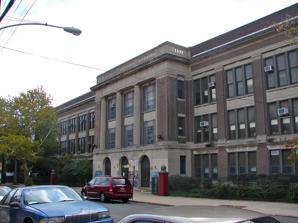
Building: Jay Cooke Junior High School
Country: United States of America
Year built: 1924
United States historic place Jay Cooke Junior High School U.S. National Register of Historic Places Jay Cooke Junior High School, September 2010 Location in Philadelphia Show map of Philadelphia Location in Pennsylvania Show map of Pennsylvania Location in United States Show map of the United States Location 4735 Old York Rd., Philadelphia, Pennsylvania Coordinates 40°01′32″N 75°08′46″W / 40.0256°N 75.1461°W / 40.0256; -75.1461 Area 1.7 acres (0.69 ha) Built 1922-1924 Architect Irwin T. Catharine Architectural style Colonial Revival MPS Philadelphia Public Schools TR NRHP reference No. 88002259 Added to NRHP November 18, 1988 Jay Cooke Junior High School is an historic American junior high school building that is located in the Logan neighborhood of Philadelphia, Pennsylvania . Added to the National Register of Historic Places in 1988, it was named for financier Jay Cooke (1821-1905). History and architectural features Designed by Irwin T. Catharine , this historic structure was built between 1922 and 1924. It is a three-story, seventeen-bay, brick building that sits on a raised basement. Designed in the Colonial Revival -style, it features a projecting center entrance pavilion, stone pilasters, arched entrance openings, and a brick parapet . It was named for financier Jay Cooke (1821-1905). It was added to the National Register of Historic Places in 1988. References